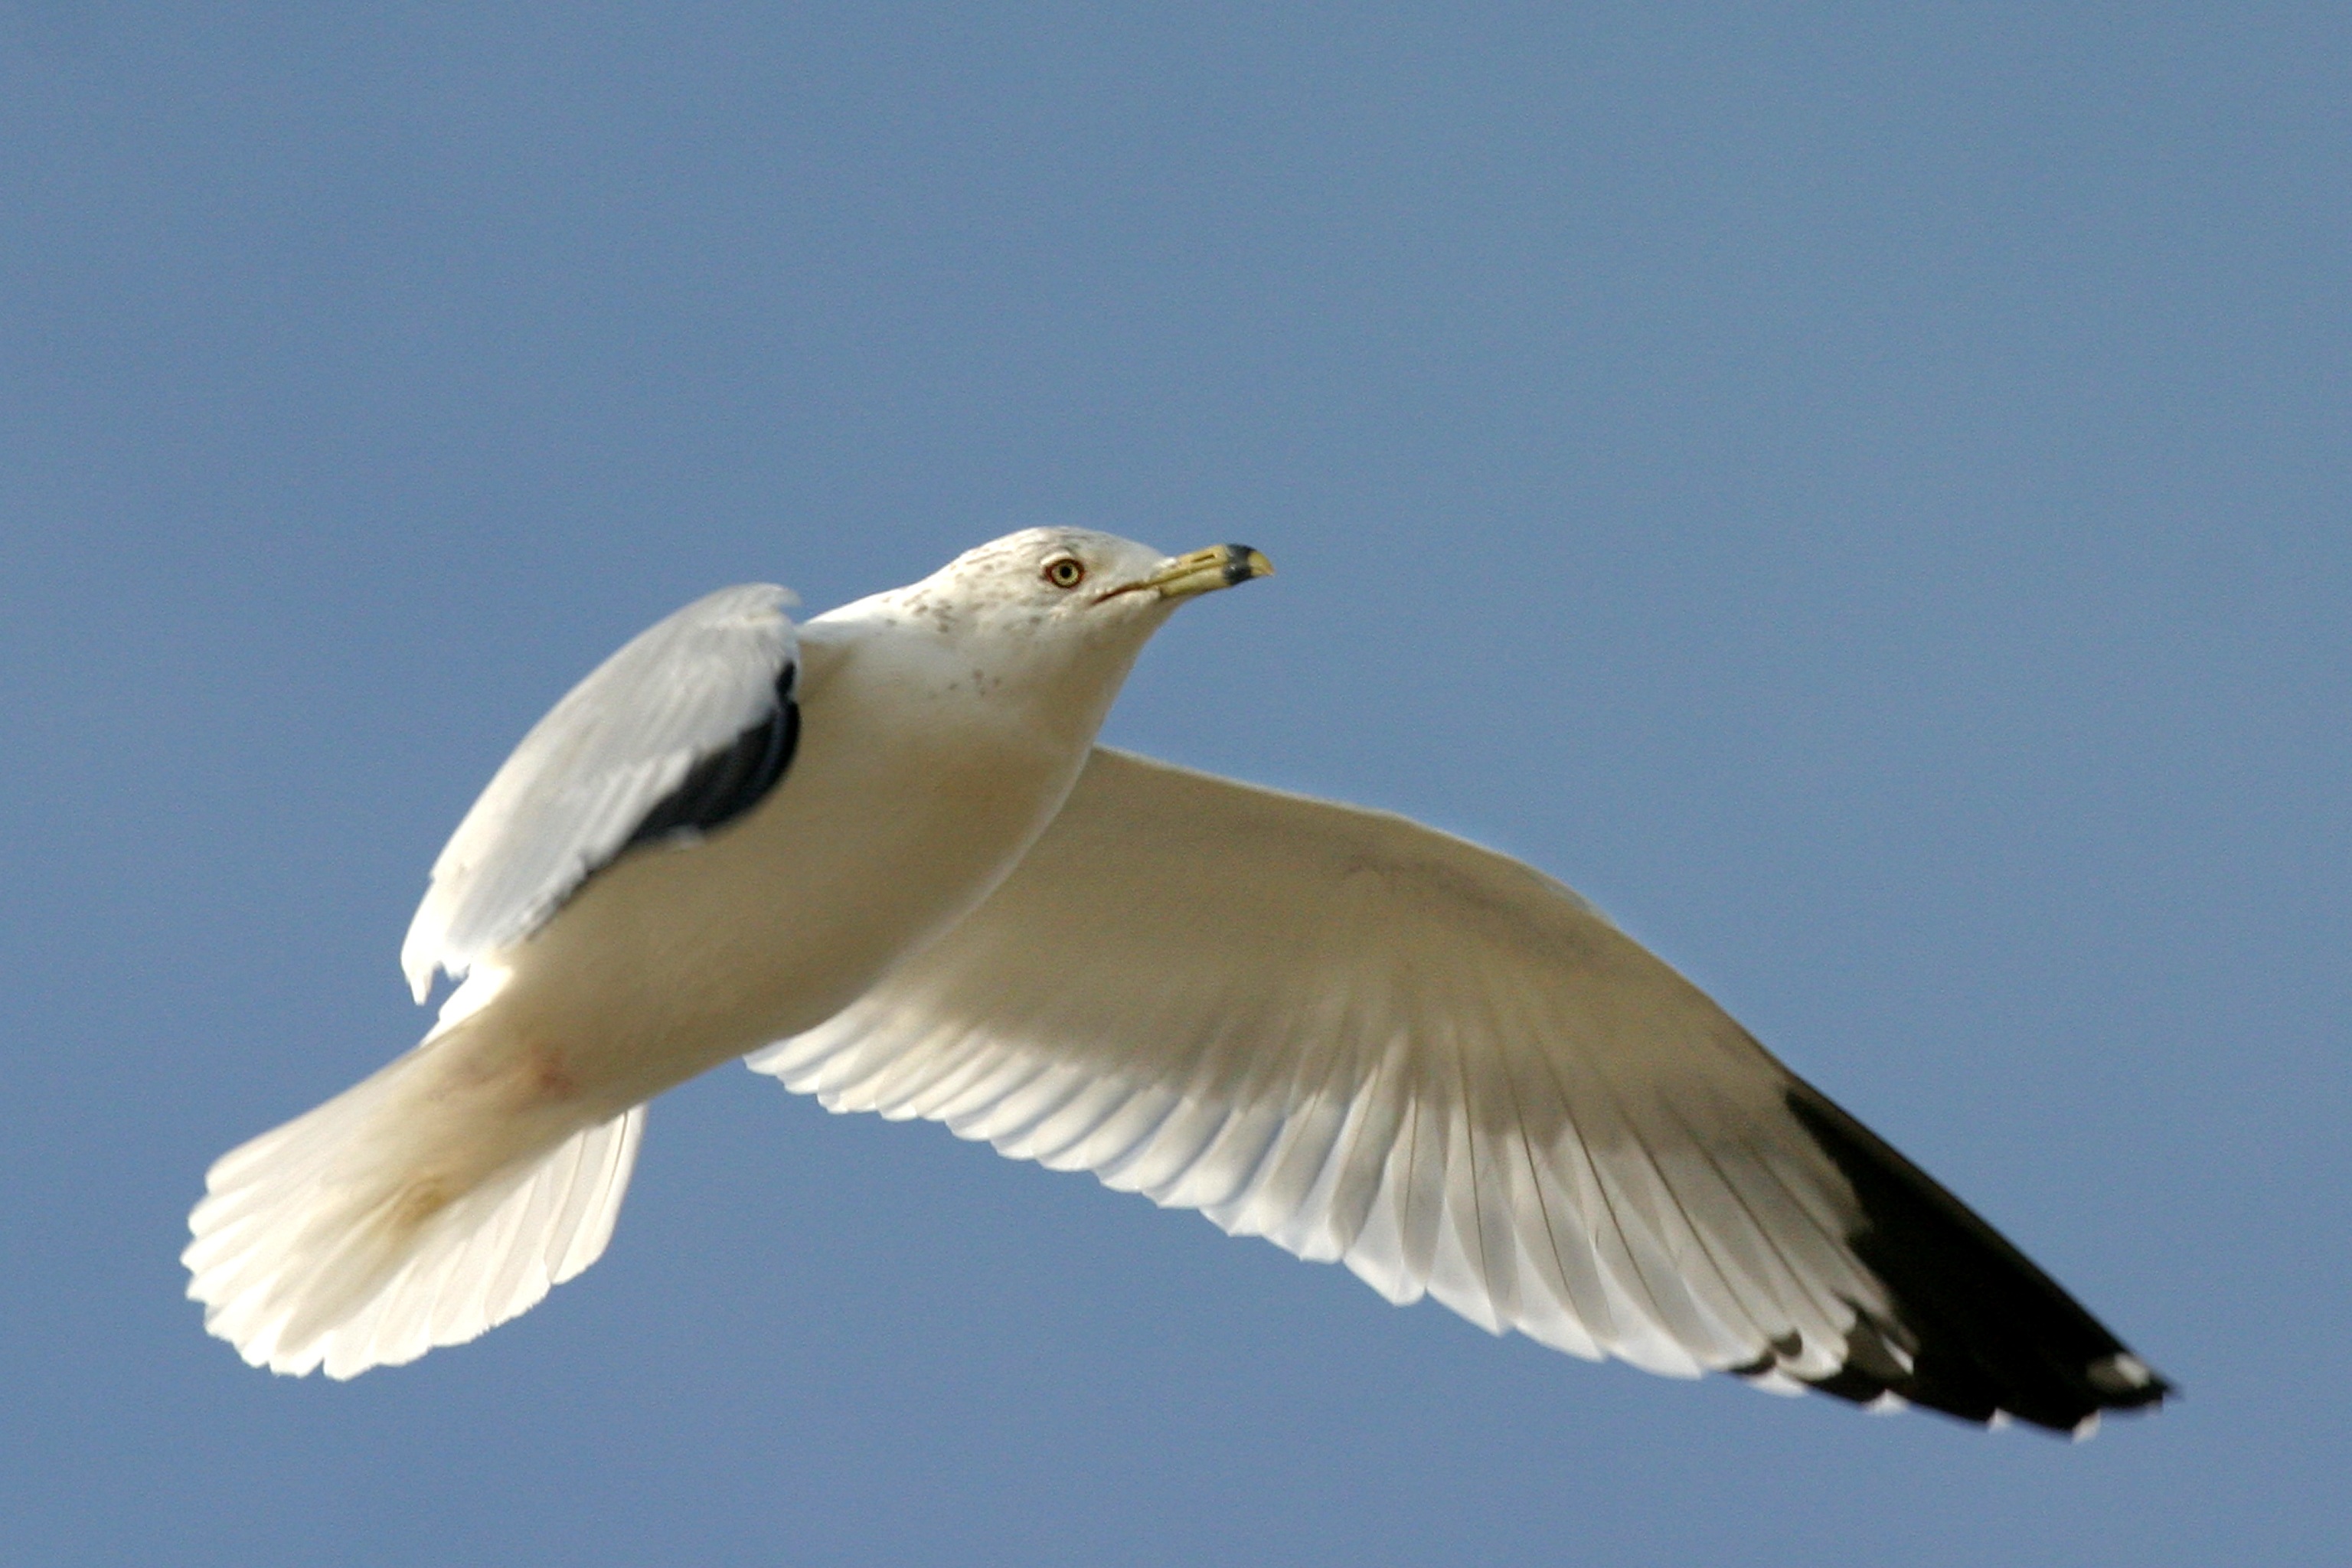
bird, wing, sky, animal, seabird, fly, seagull, gull, beak, flight, soaring, fauna, vertebrate, charadriiformes, european herring gull